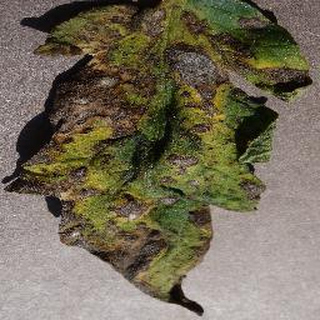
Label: tomato_early_blight